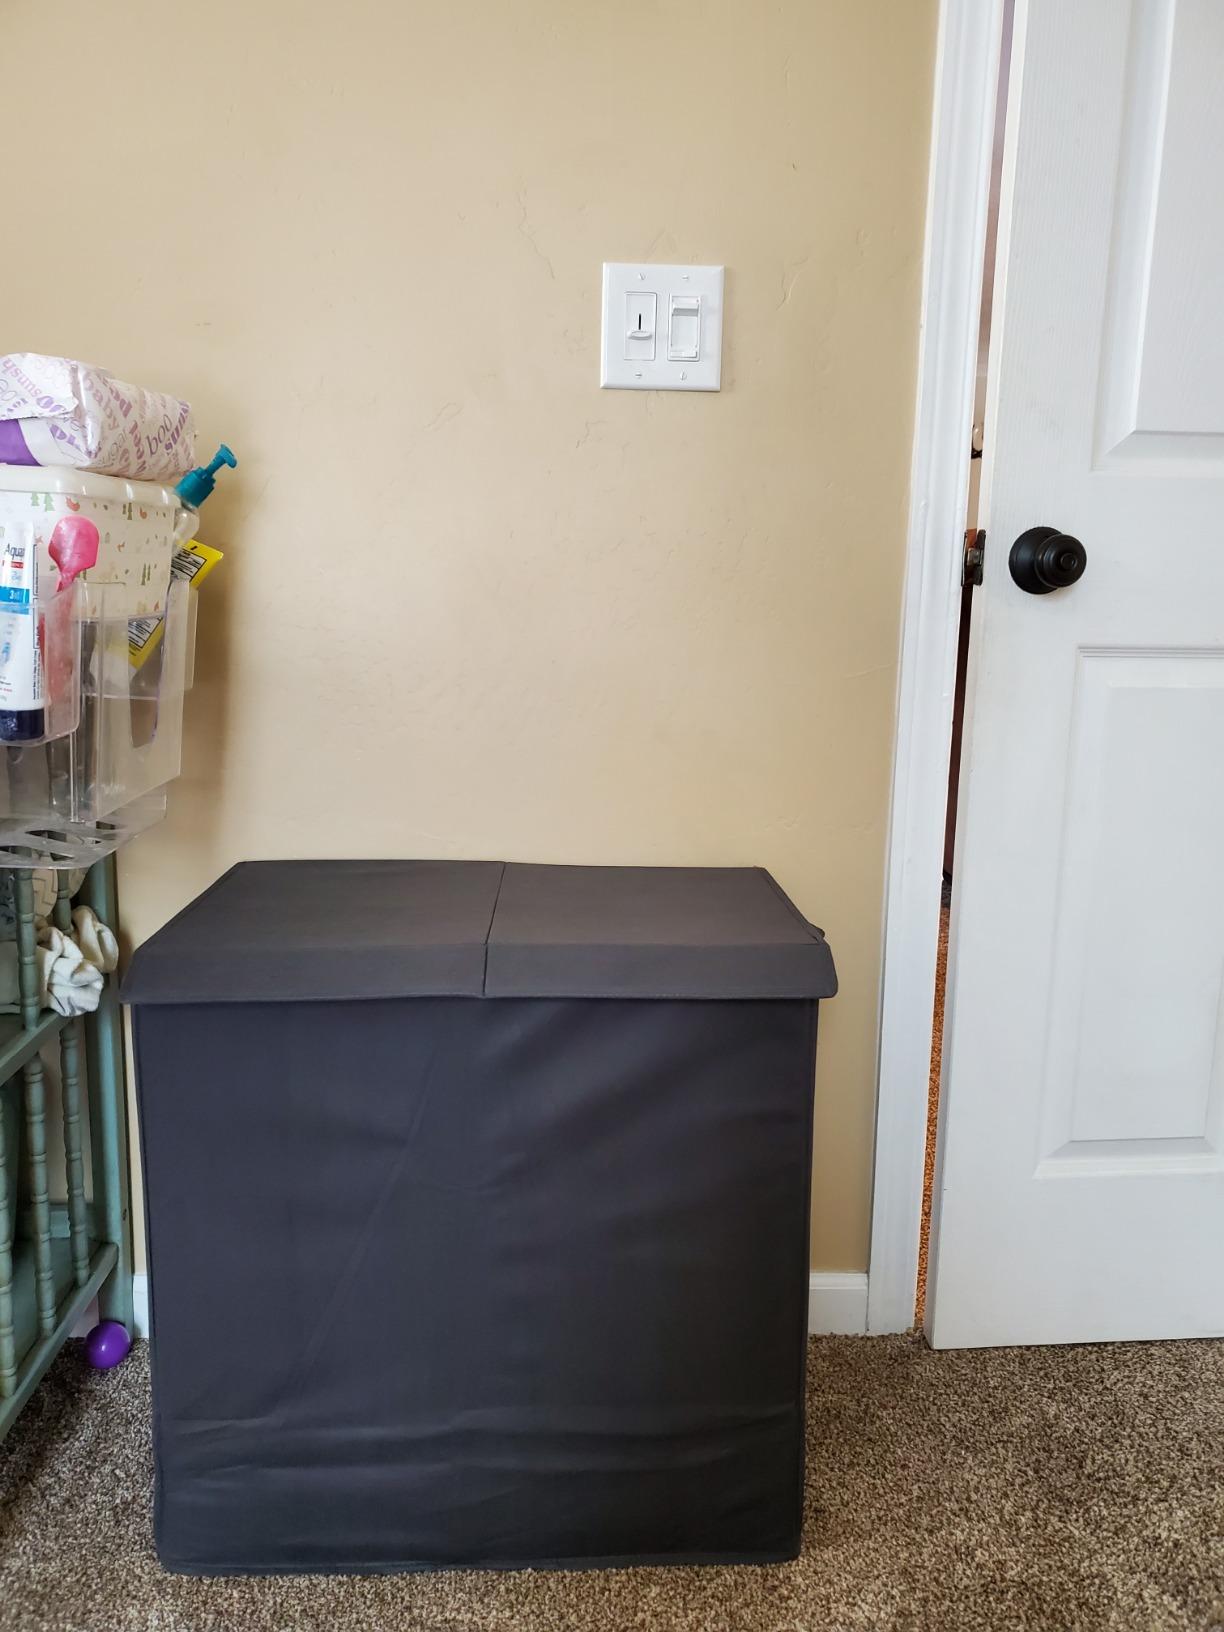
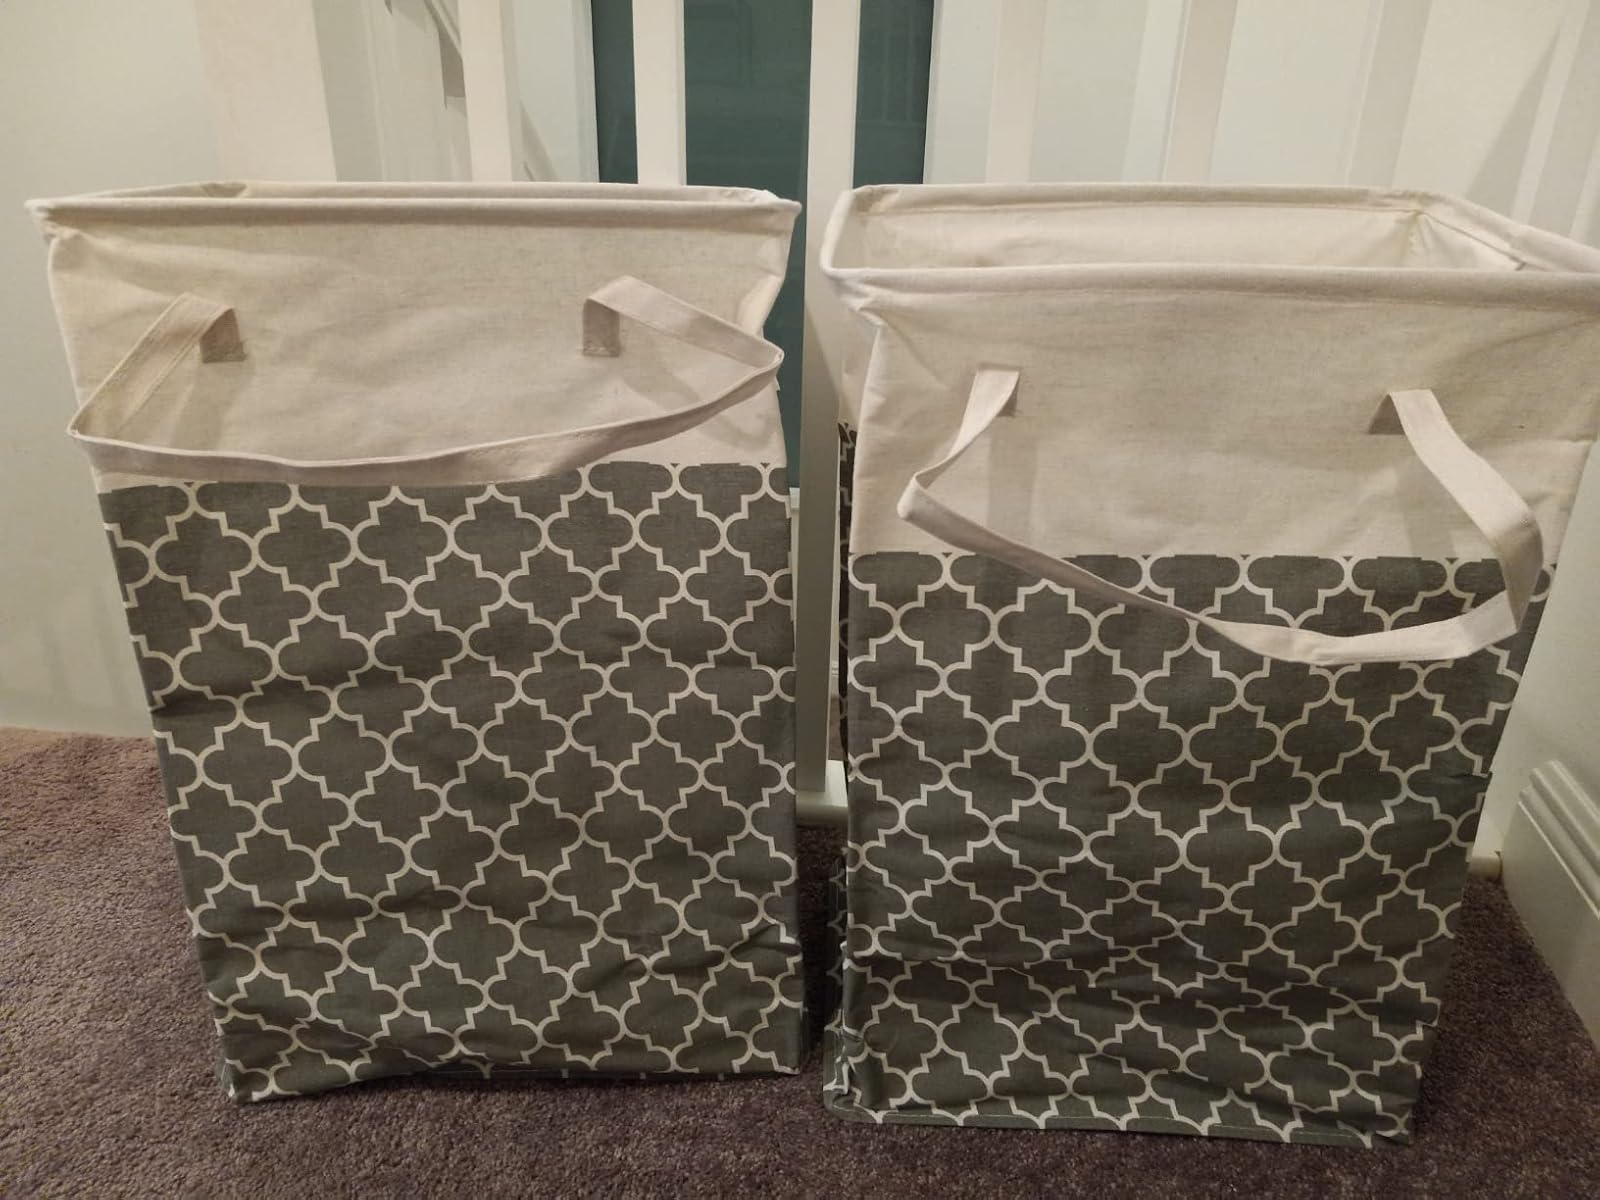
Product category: items_hamper
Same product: no